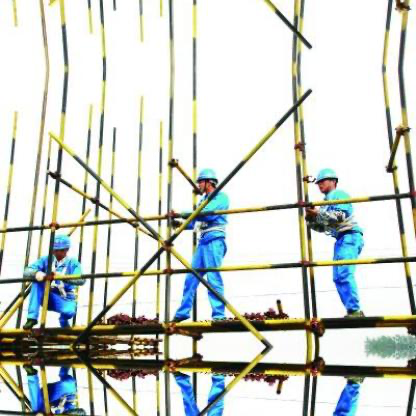
Objects in the image:
label: helmet
label: helmet
label: helmet